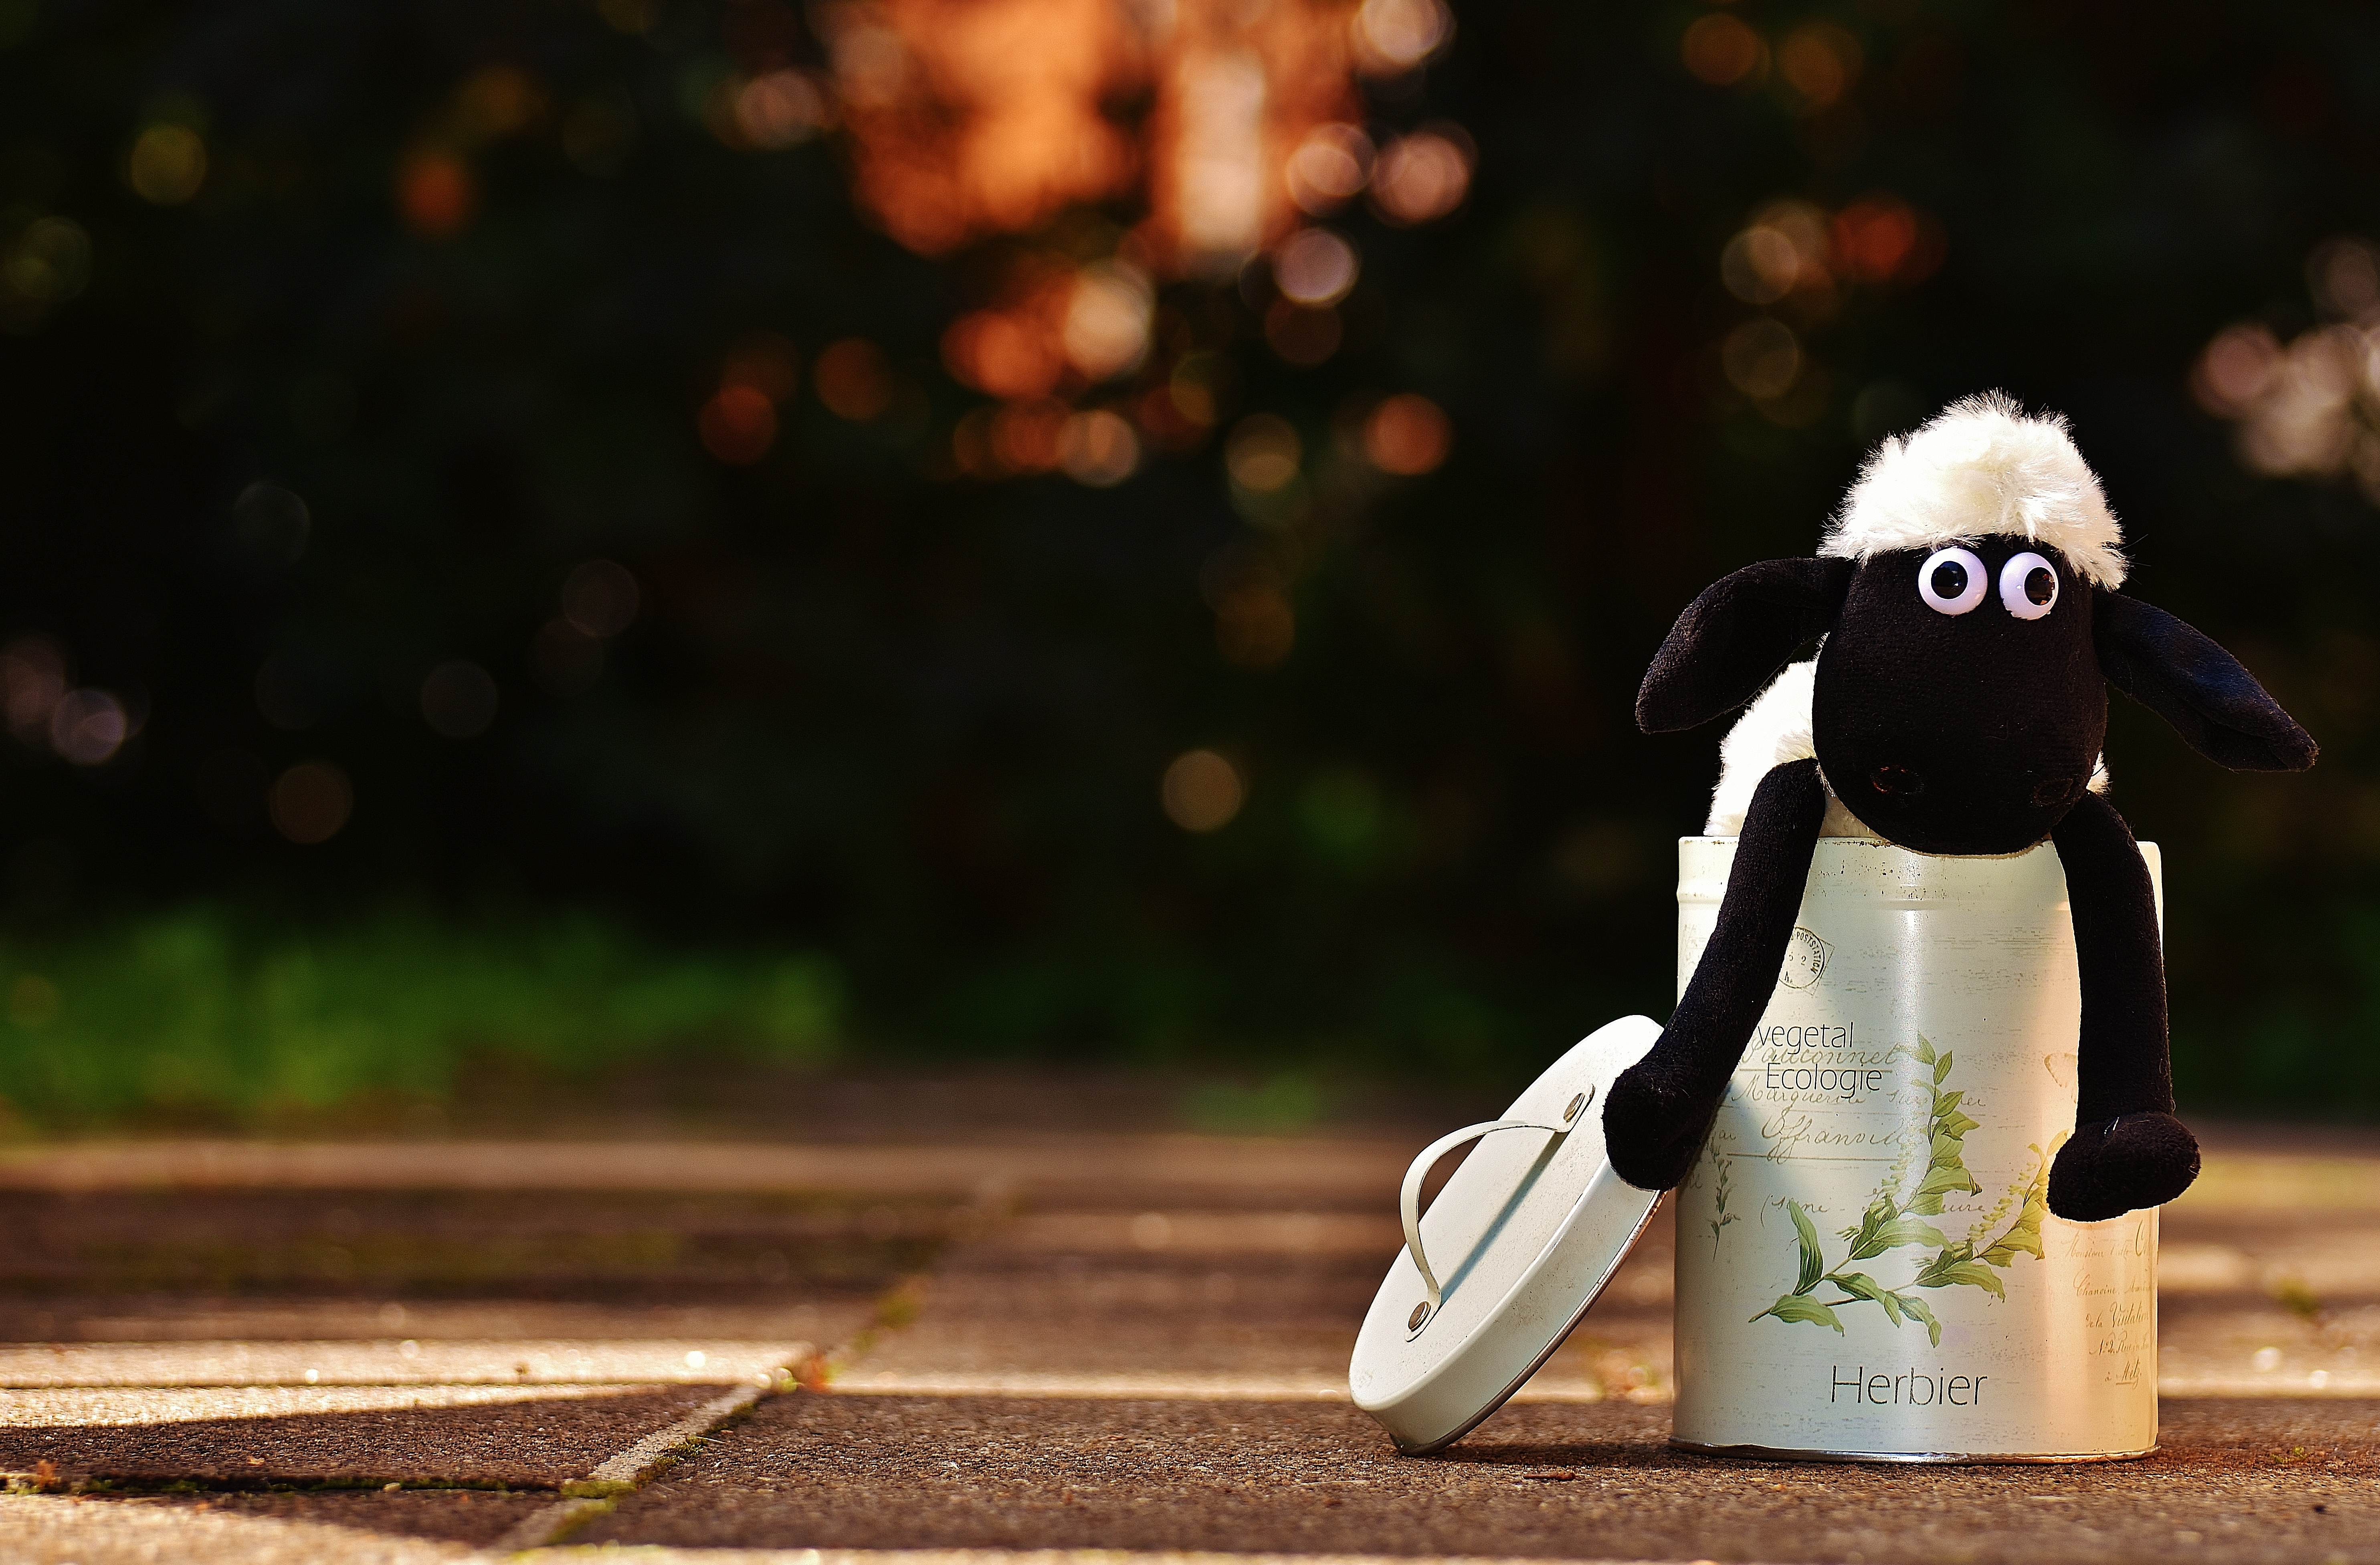
flower, animal, spring, green, sheep, box, toy, fun, photograph, toys, funny, stuffed animal, soft toy